Pine Ridge Indian Reservation

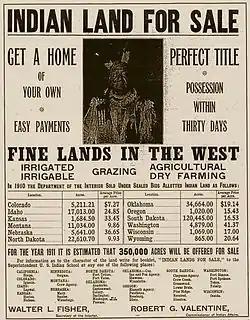
A 1911 ad offering former reservation land for sale. Most of the "allotted Indian land" sold the previous year (1910) was Sioux land.

As more settlers and gold miners encroached upon the Black Hills, the Government determined it had to acquire the land from the Sioux, and appointed a commission to negotiate the purchase. The negotiations failed, as the Sioux resisted giving up what they considered sacred land. The U.S. resorted to military force. They declared the Sioux Indians "hostile" for failing to obey an order to return from an off-reservation hunting expedition by a specific date. In the dead of winter, the Sioux found the overland travel was impossible.